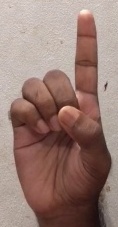
ASL sign: D